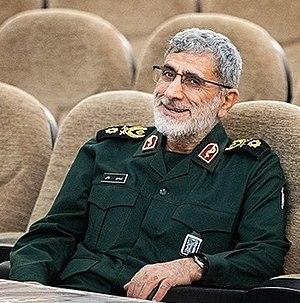
Ismael Qaani ou Esmaïl Ghani, né le 8 août 1957 à Mashhad en Iran, est un général iranien, commandant de la Force Al-Qods des Gardiens de la révolution iranienne.